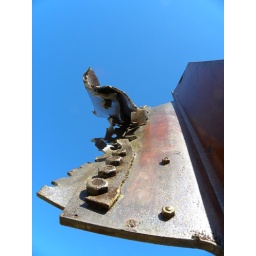
WTC girder against blue sky